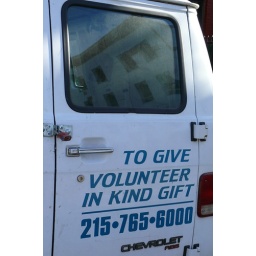
I like this shot because of the reflection of the building under construction on the truck